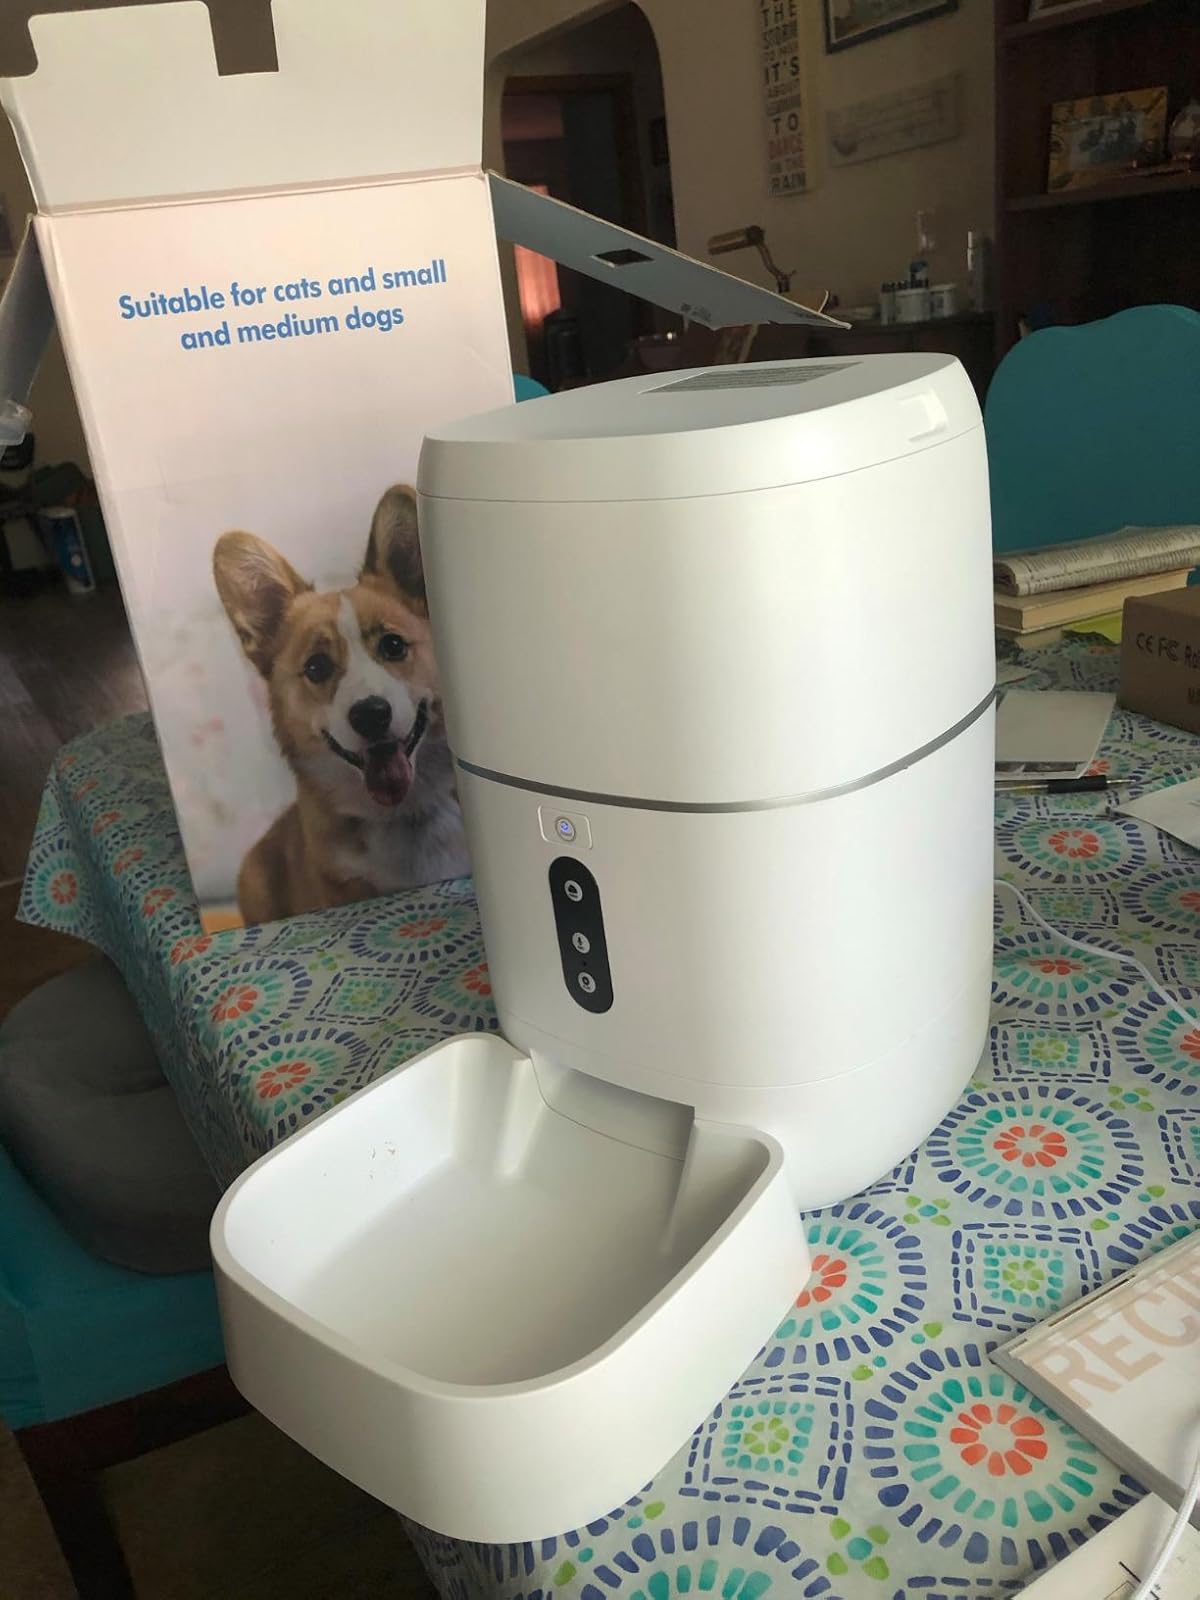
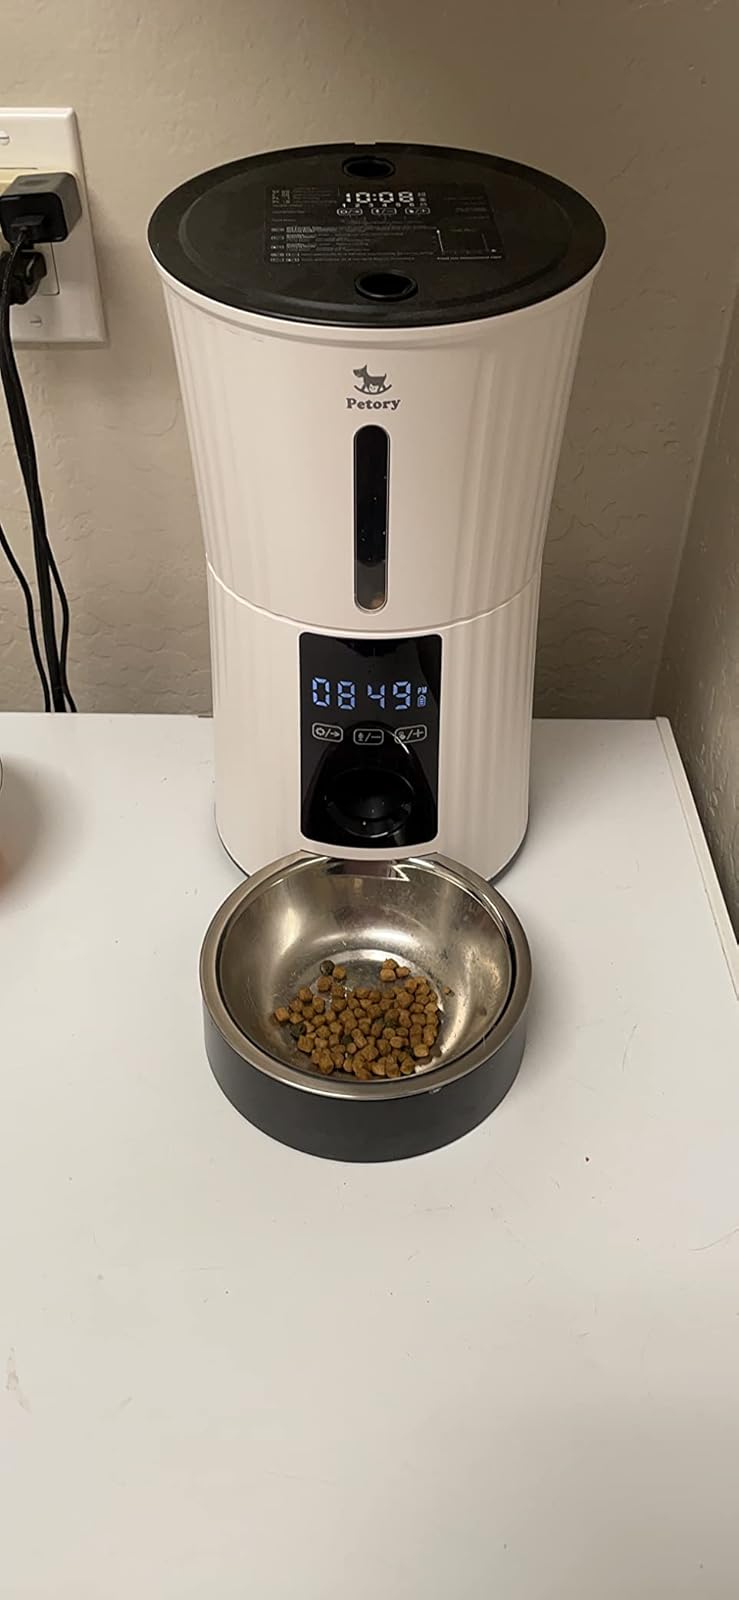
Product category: items_feeder
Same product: no